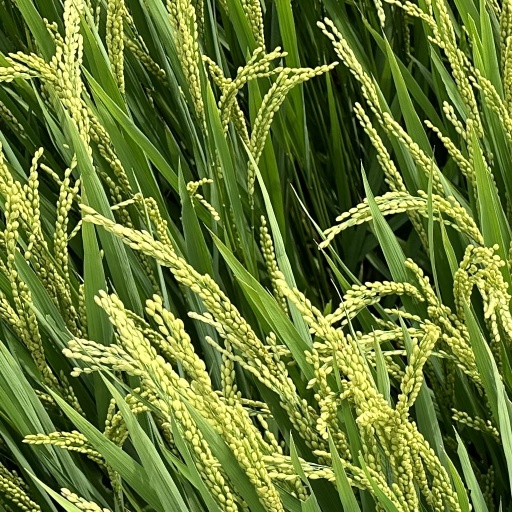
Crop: rice